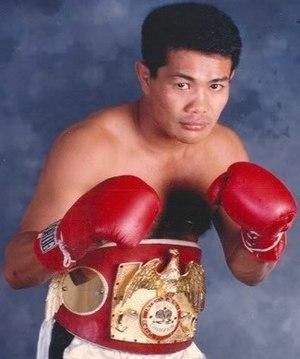
Rolando Bohol est un boxeur philippin né le 25 décembre 1965 à Bacolod City.